Boris Parygin

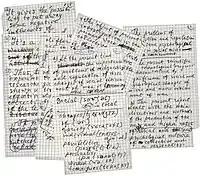
B. Parygin. Text of speech at XI World Congress of Sociology. August 1986. New Delhi

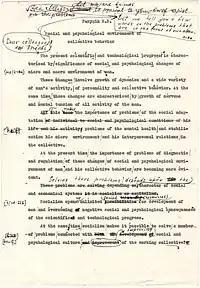
B. Parygin ″Social and psychological environment of collective behavio″. Text for the VII-th General meeting. European Association of Social Psychology. Varna. 1987

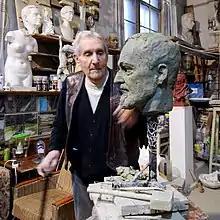
Grigory Yastrebenetsky/ Portrait of Boris Parygin. SPb. 2020

He was the author of 10 prominent monographs and more than 400 articles, which were translated into many foreign languages: English, French, German, Spanish, Chinese, Portuguese, Bulgarian, Czech, Hungarian, Lithuanian, Lettish and others.